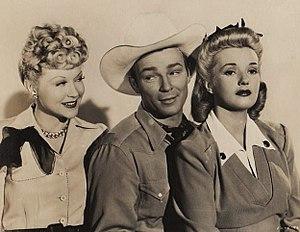
Joyce Compton est une actrice américaine, née le 27 janvier 1907 à Lexington, morte le 13 octobre 1997 à Los Angeles.